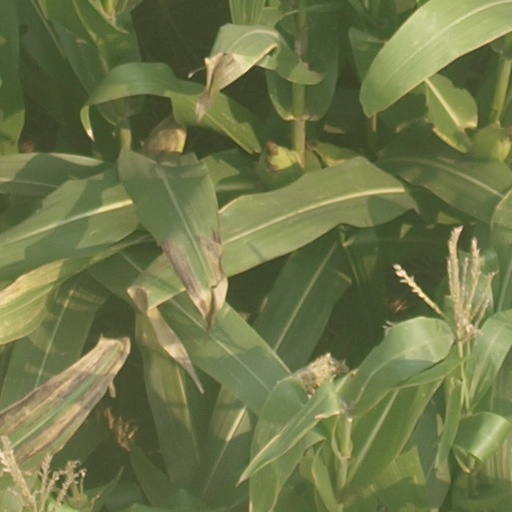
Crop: maize; corn